Jack Cashman

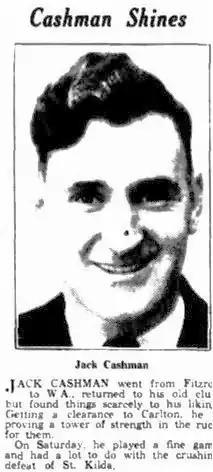
Newsclipping of Cashman in June 1934

John Joseph William Cashman (21 April 1906 – 18 July 1982) was an Australian rules footballer who played for Fitzroy and Carlton in the Victorian Football League (VFL), West Perth in the West Australian Football League (WAFL) and Yarraville in the Victorian Football Association (VFA).